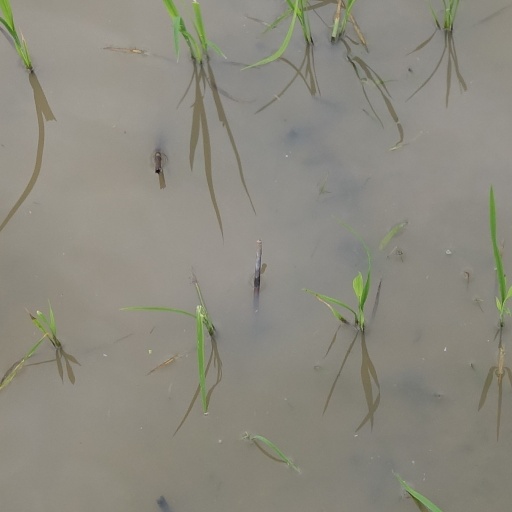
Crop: rice